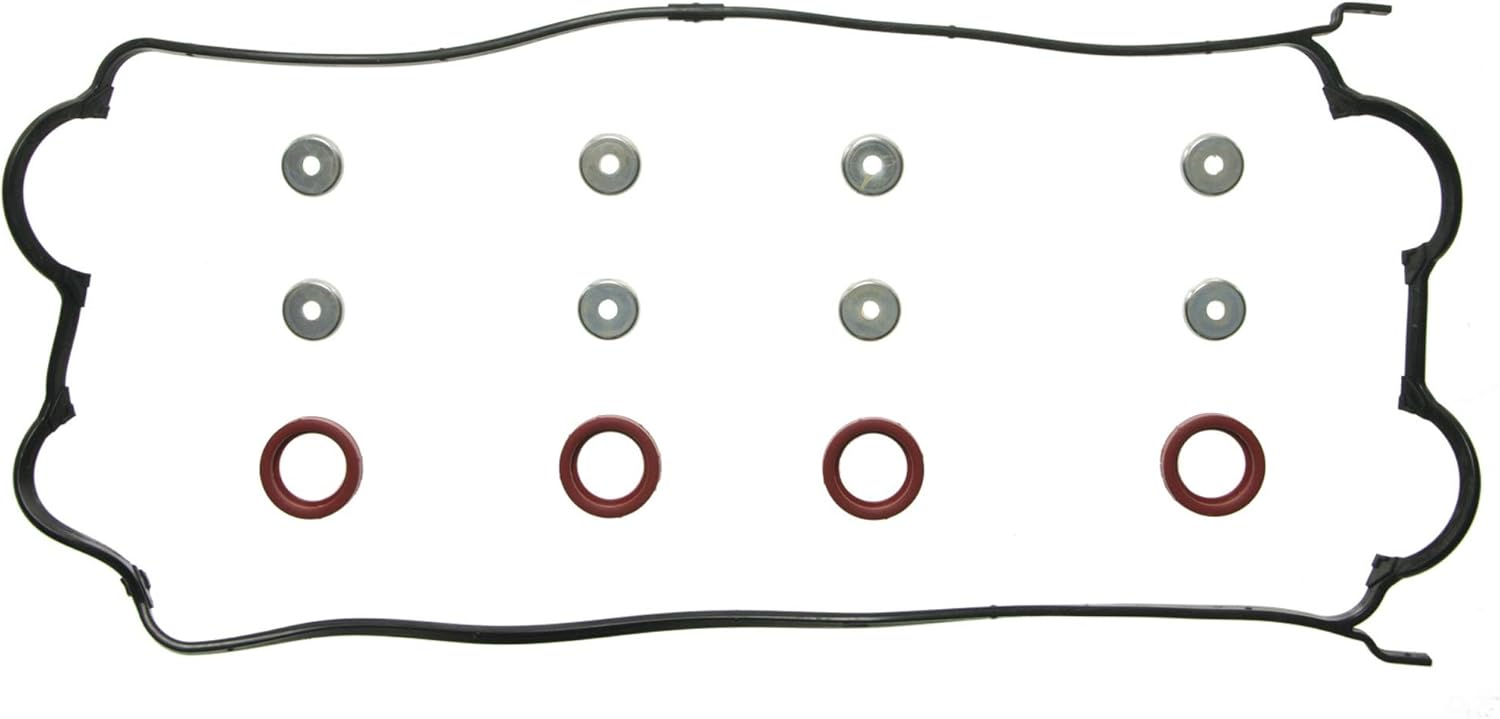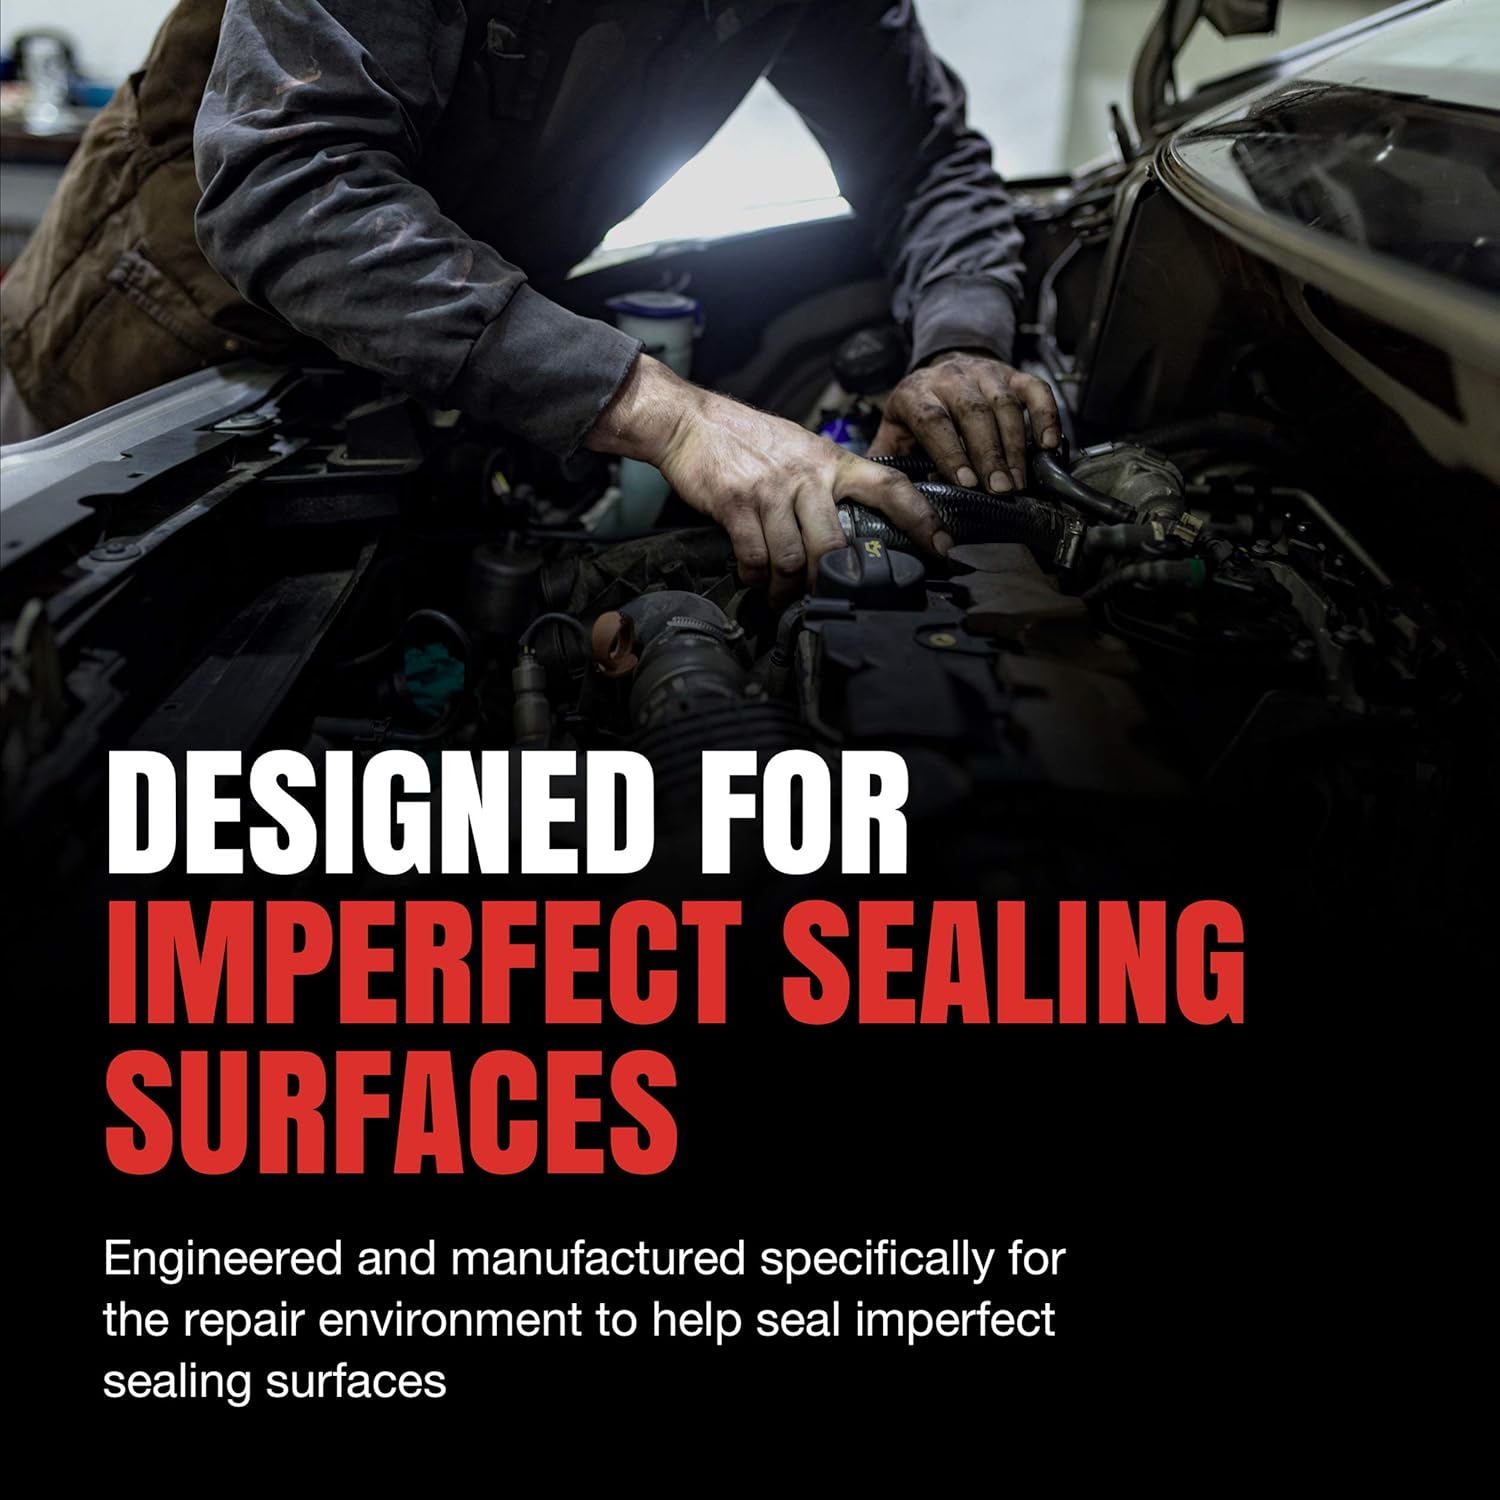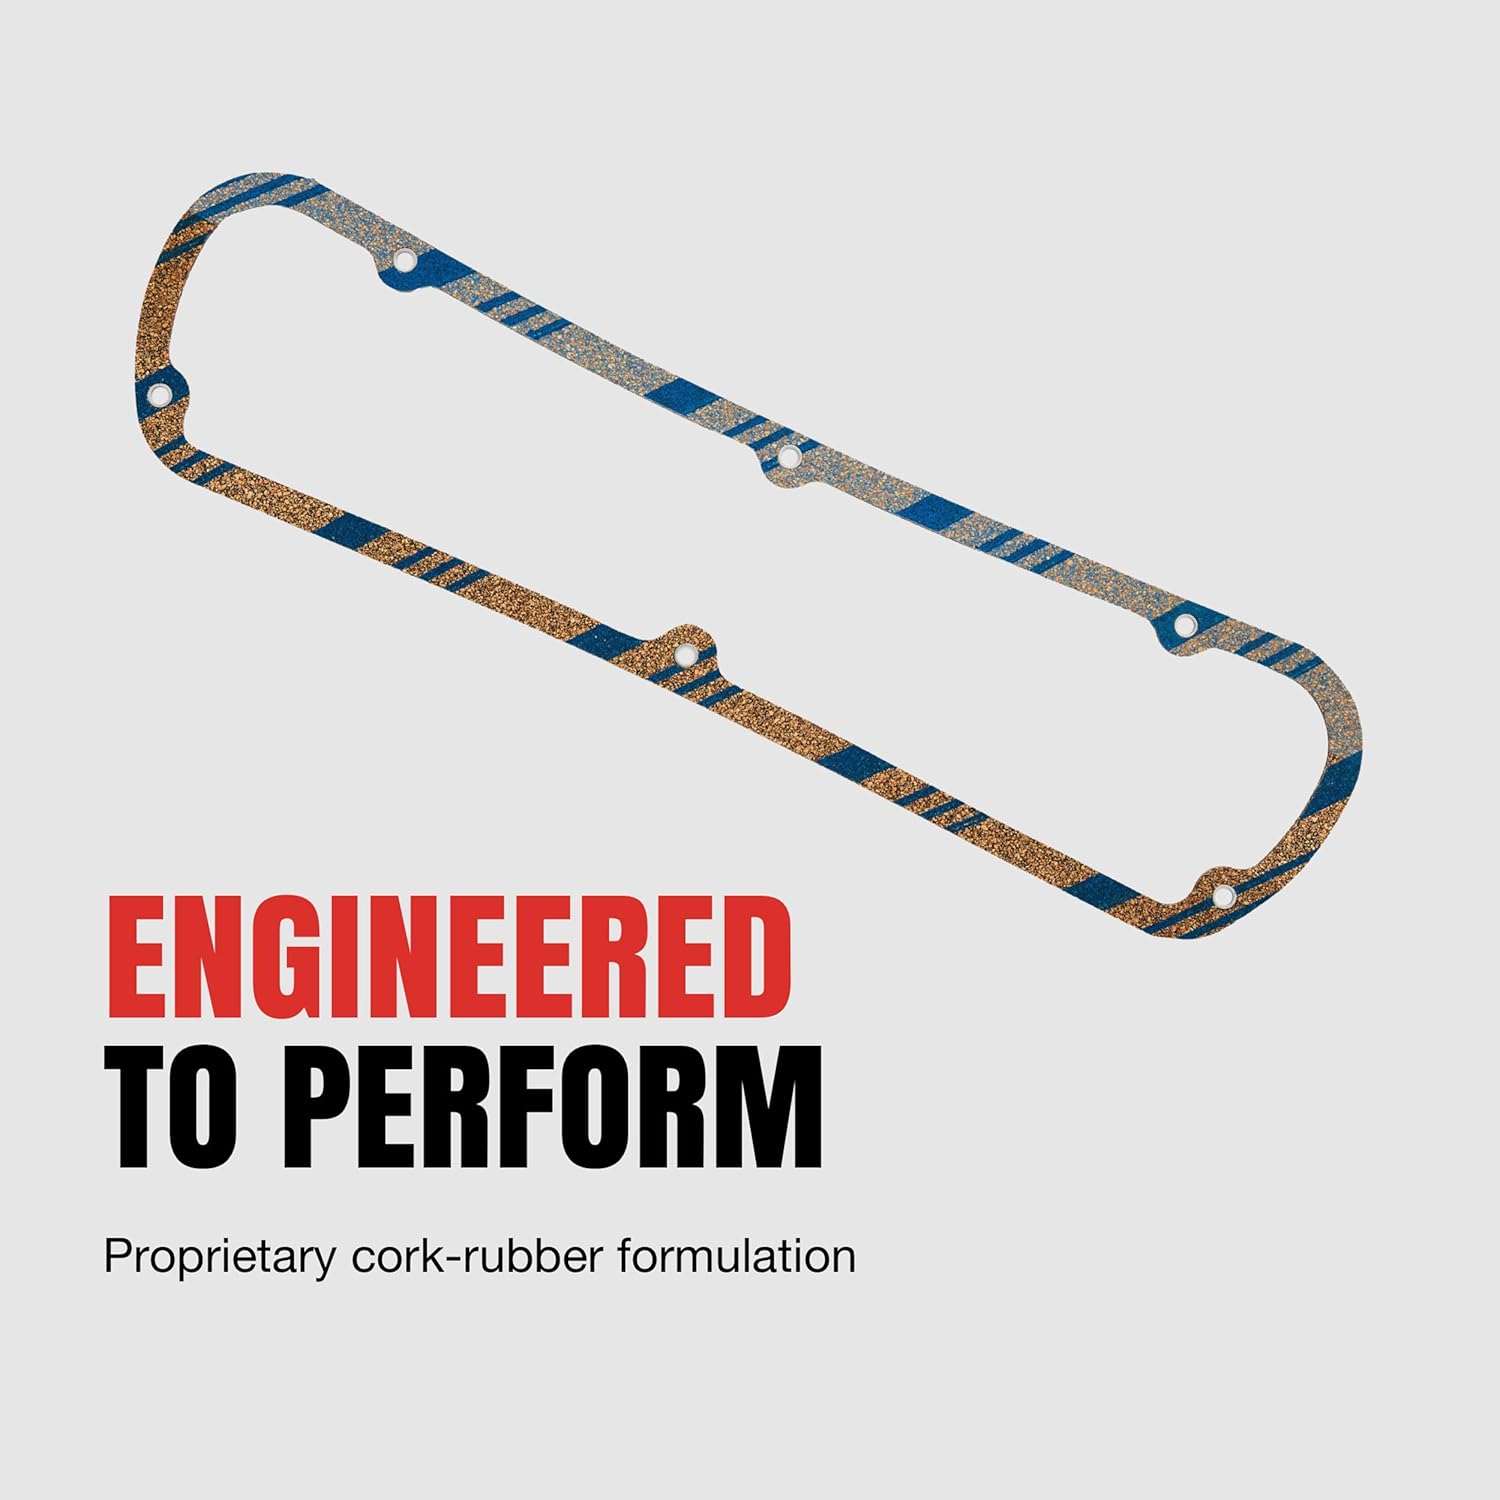
FEL-PRO VS 50747 R Valve Cover Gasket Set
Category: Automotive
FelPro gaskets offer 100% vehicle sealing with applicationspecific materials to give you sealing solutions with the performance and durability professionals trust
Features: DESIGNED FOR IMPERFECT SEALING SURFACES -- Engineered and manufactured specifically for the repair environment to help seal imperfect sealing surfaces | ENGINEERED TO PERFORM -- Proprietary cork-rubber formulation | SUPERIOR SEAL -- Highly conformable to accommodate for the imperfect sealing surfaces | EVERY PART FOR THE REPAIR -- Fel-Pro gasket sets include every part needed for the repair unless otherwise noted | REAL-WORLD TESTED -- Parts are tested on-vehicle and validated to ensure optimal performance on the road